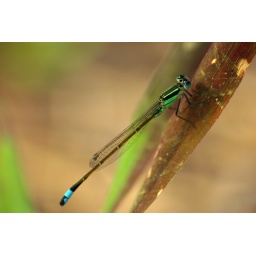
Lady in blue and green